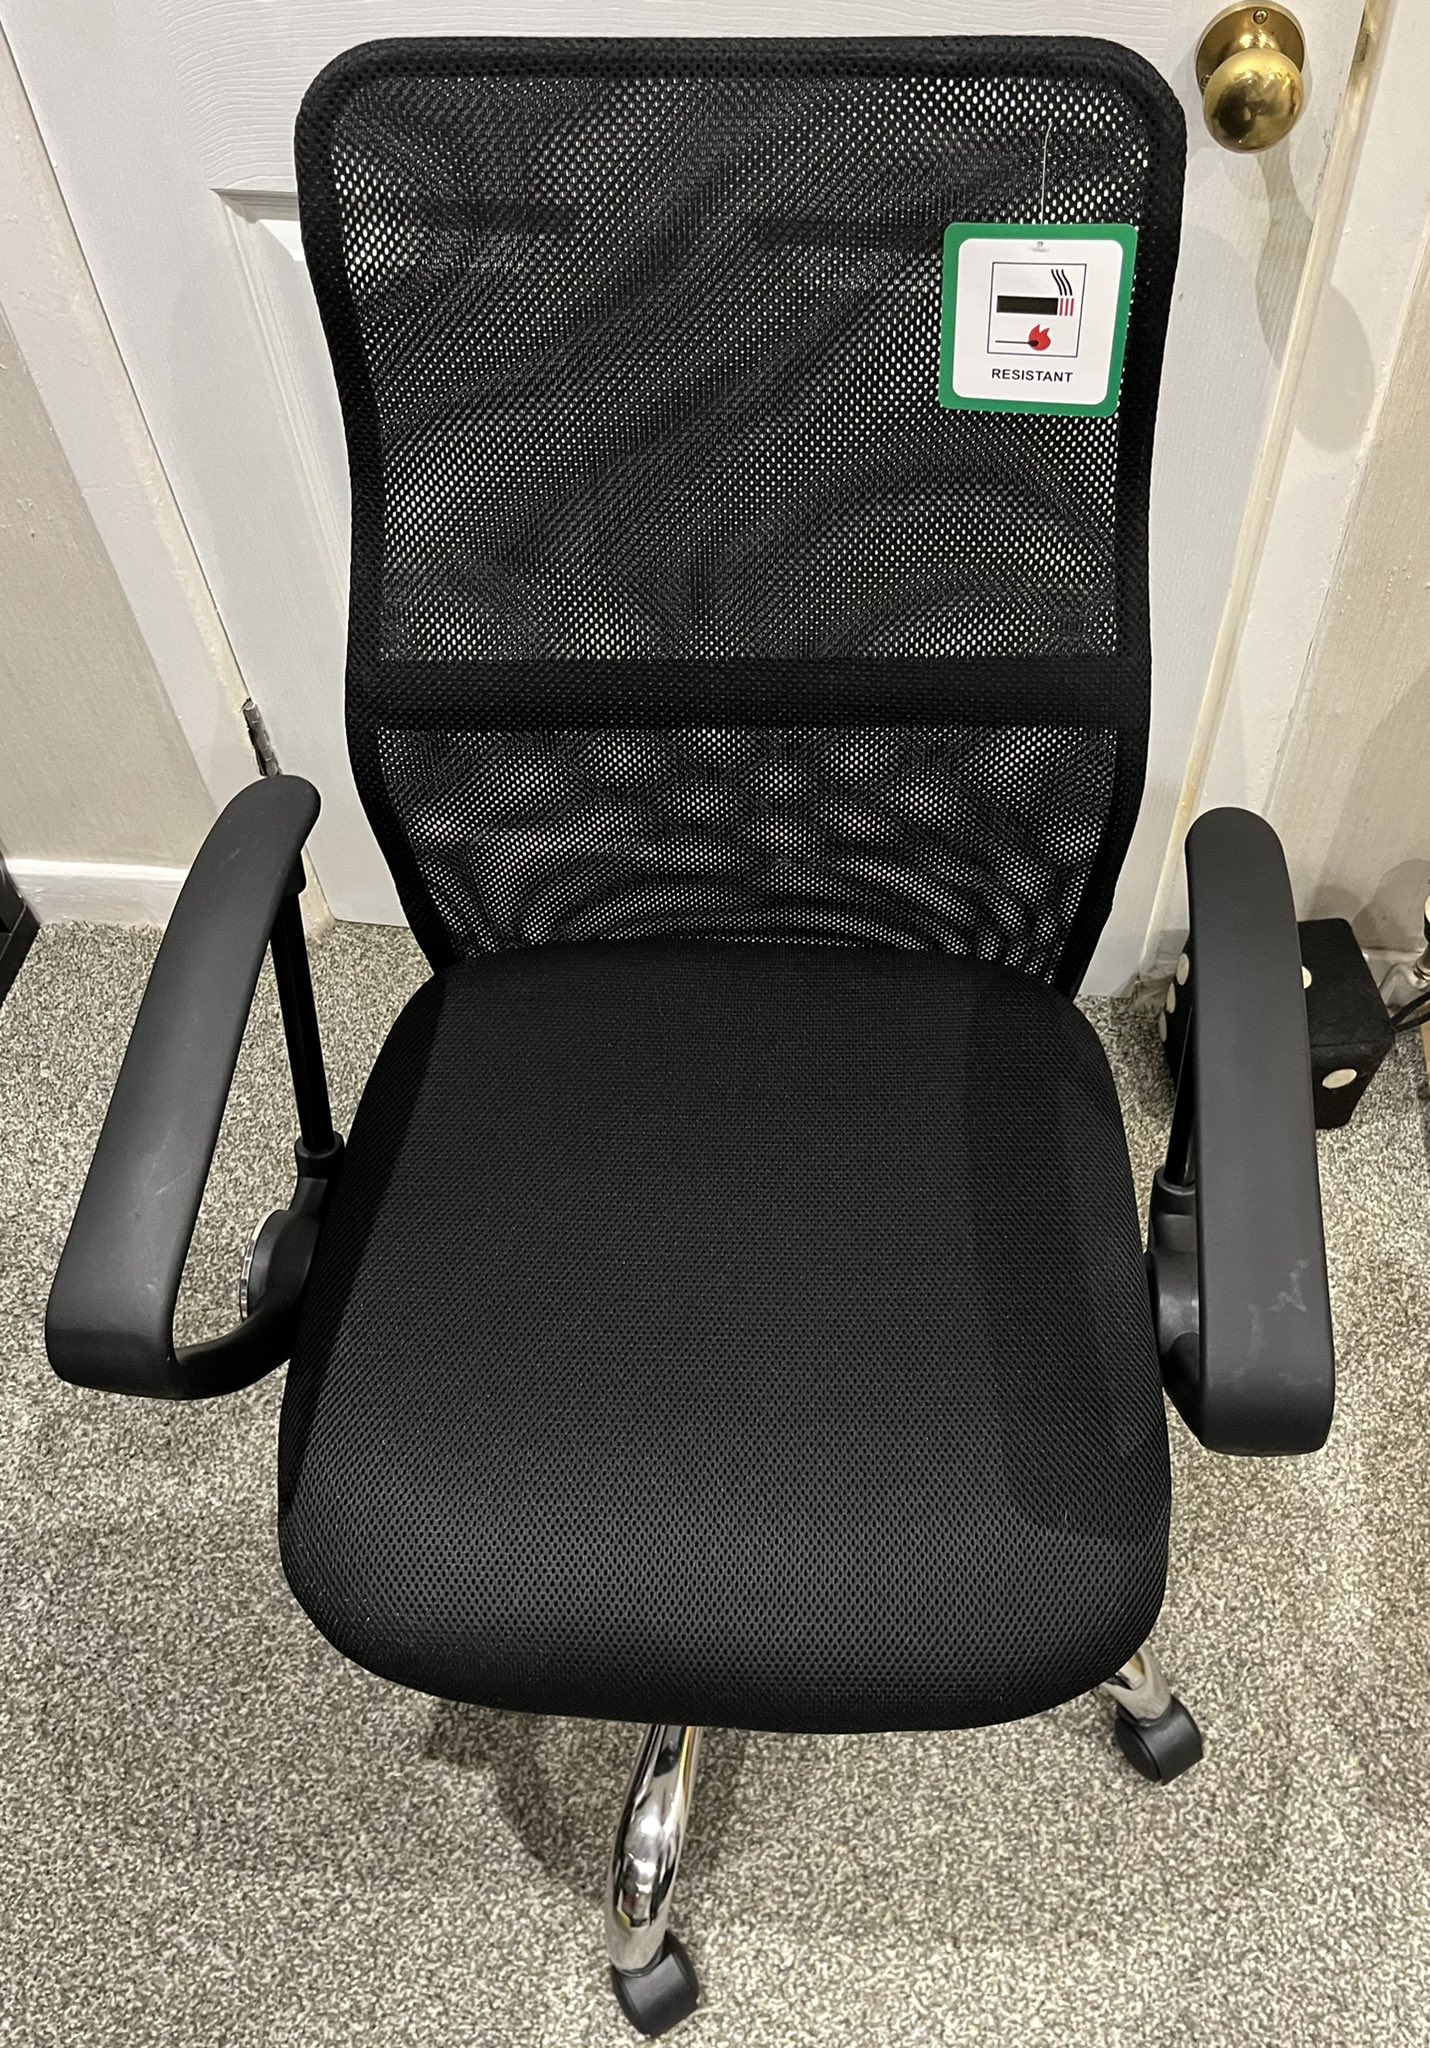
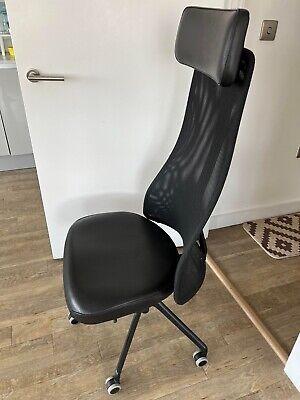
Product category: items_chair
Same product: no